Endostyle

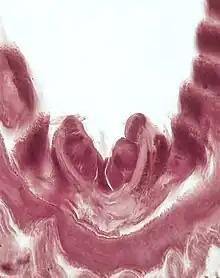
Microscopic view of the endostyle

Zone 11 has the lateral granulations of the endostyle. The band of cells in Zone 11 mimic but are vastly different from Zone 1 cells. Zone 11 cells more closely resemble the characteristics and makeup of Zone 2. There are no cilia in Zone 11 and the cells have a unique cytoplasm.